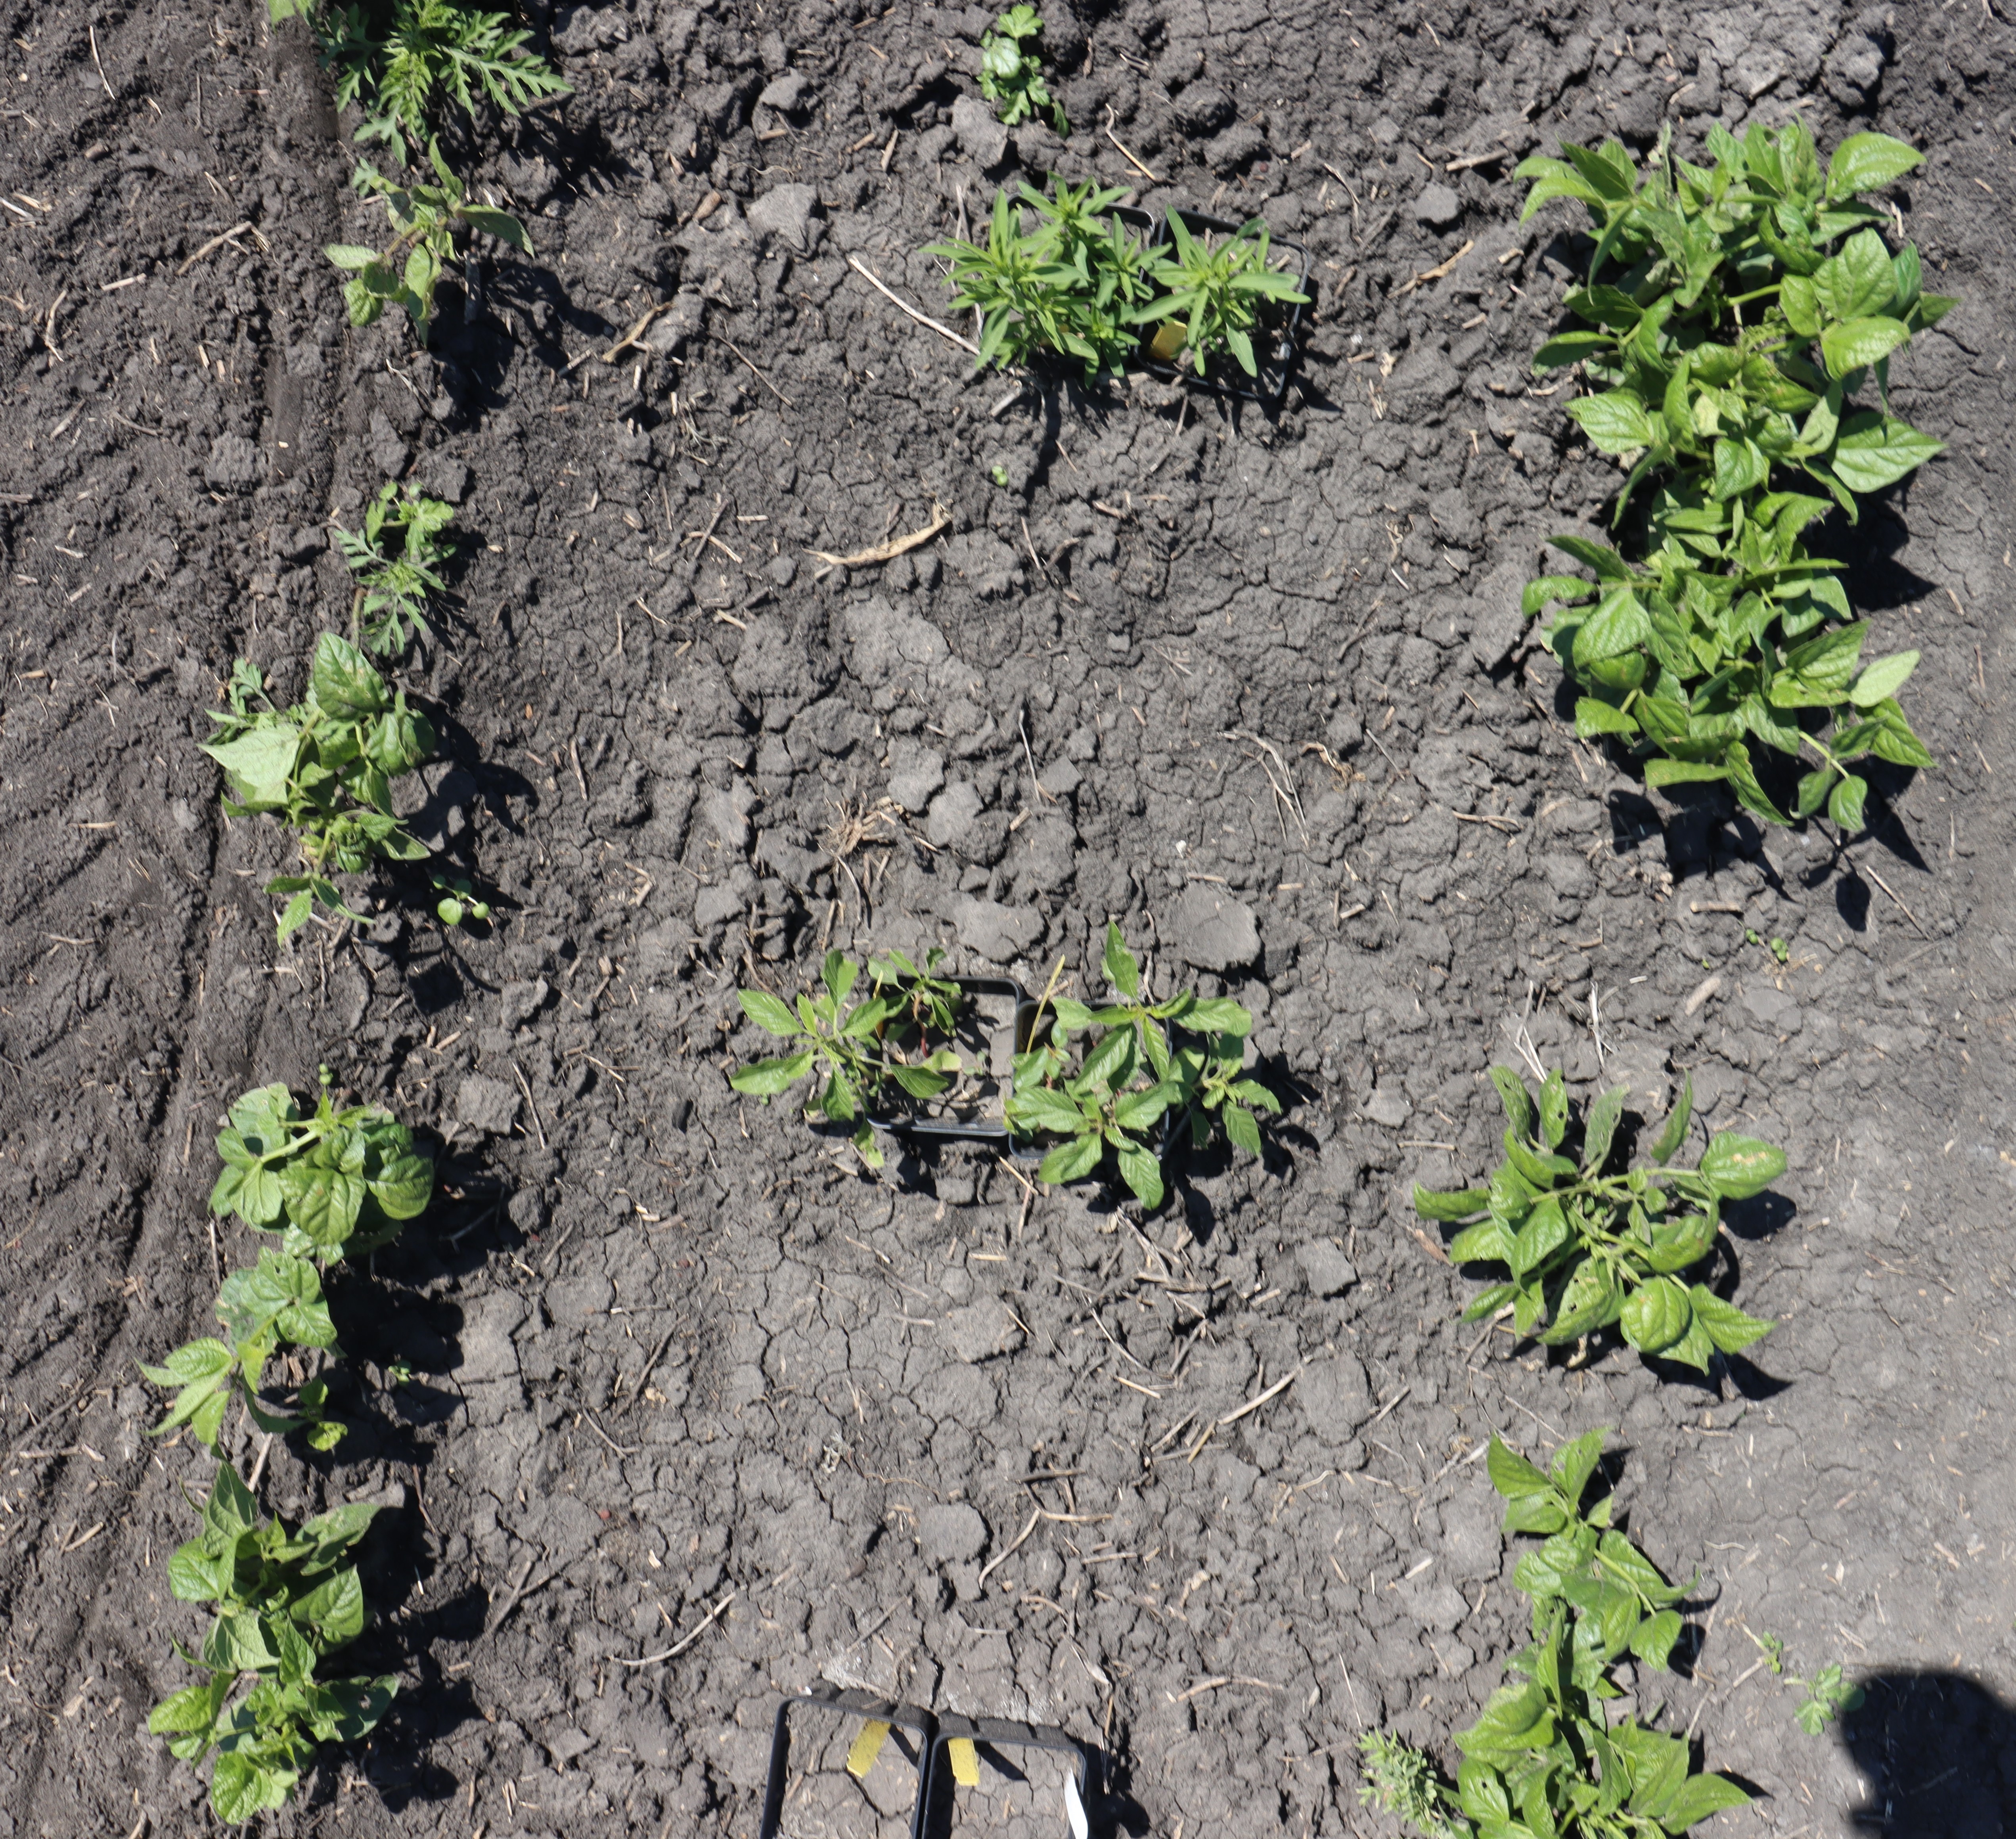
Crop: Black bean
Objects: Blackbean, Blackbean, Blackbean, Kochia, Kochia, Ragweed, Blackbean, Ragweed, Blackbean, Blackbean, Blackbean, Waterhemp, Waterhemp